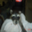
Label: raccoon